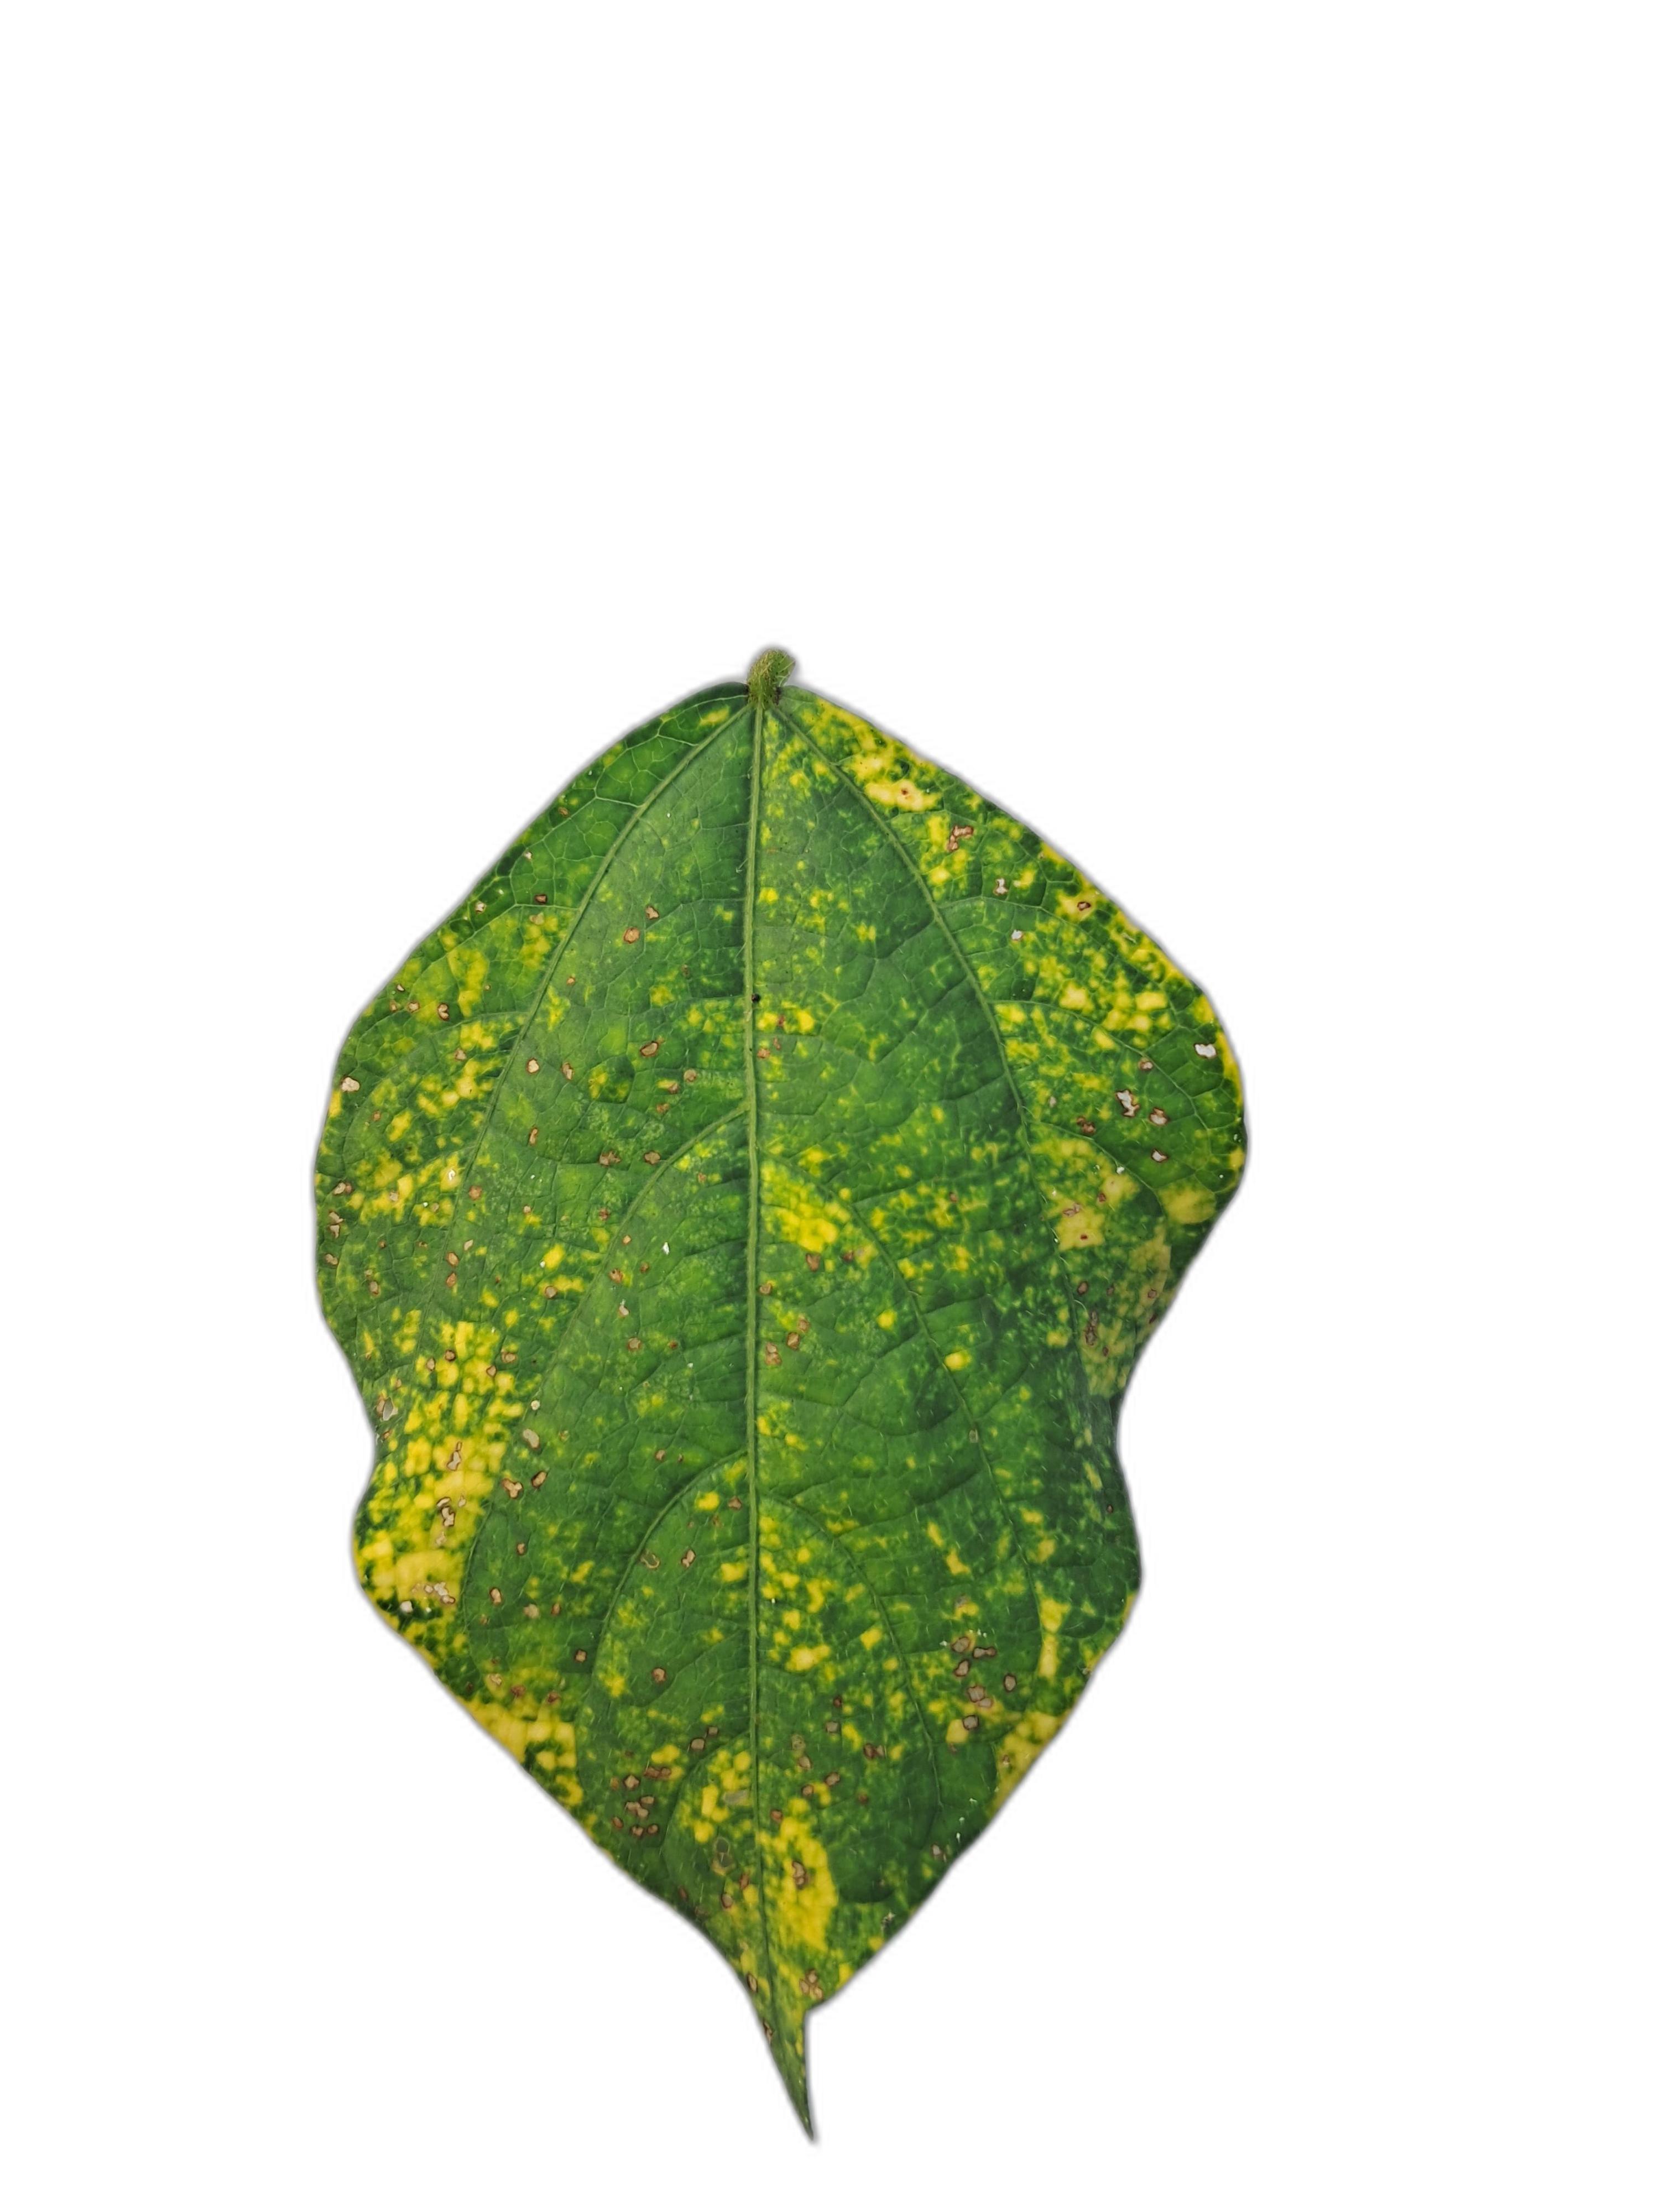
Label: Yellow Mosaic